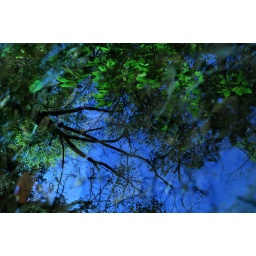
Taken in Great Falls Park in Virginia. Tungsten white balance to deepen the blue sky in the reflection.